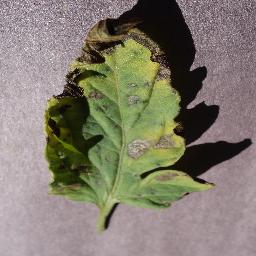
Label: Tomato___Early_blight